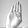
ASL letter: B